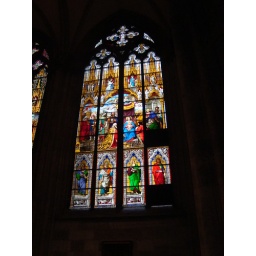
Stained glass window in the Cathedral in Cologne.